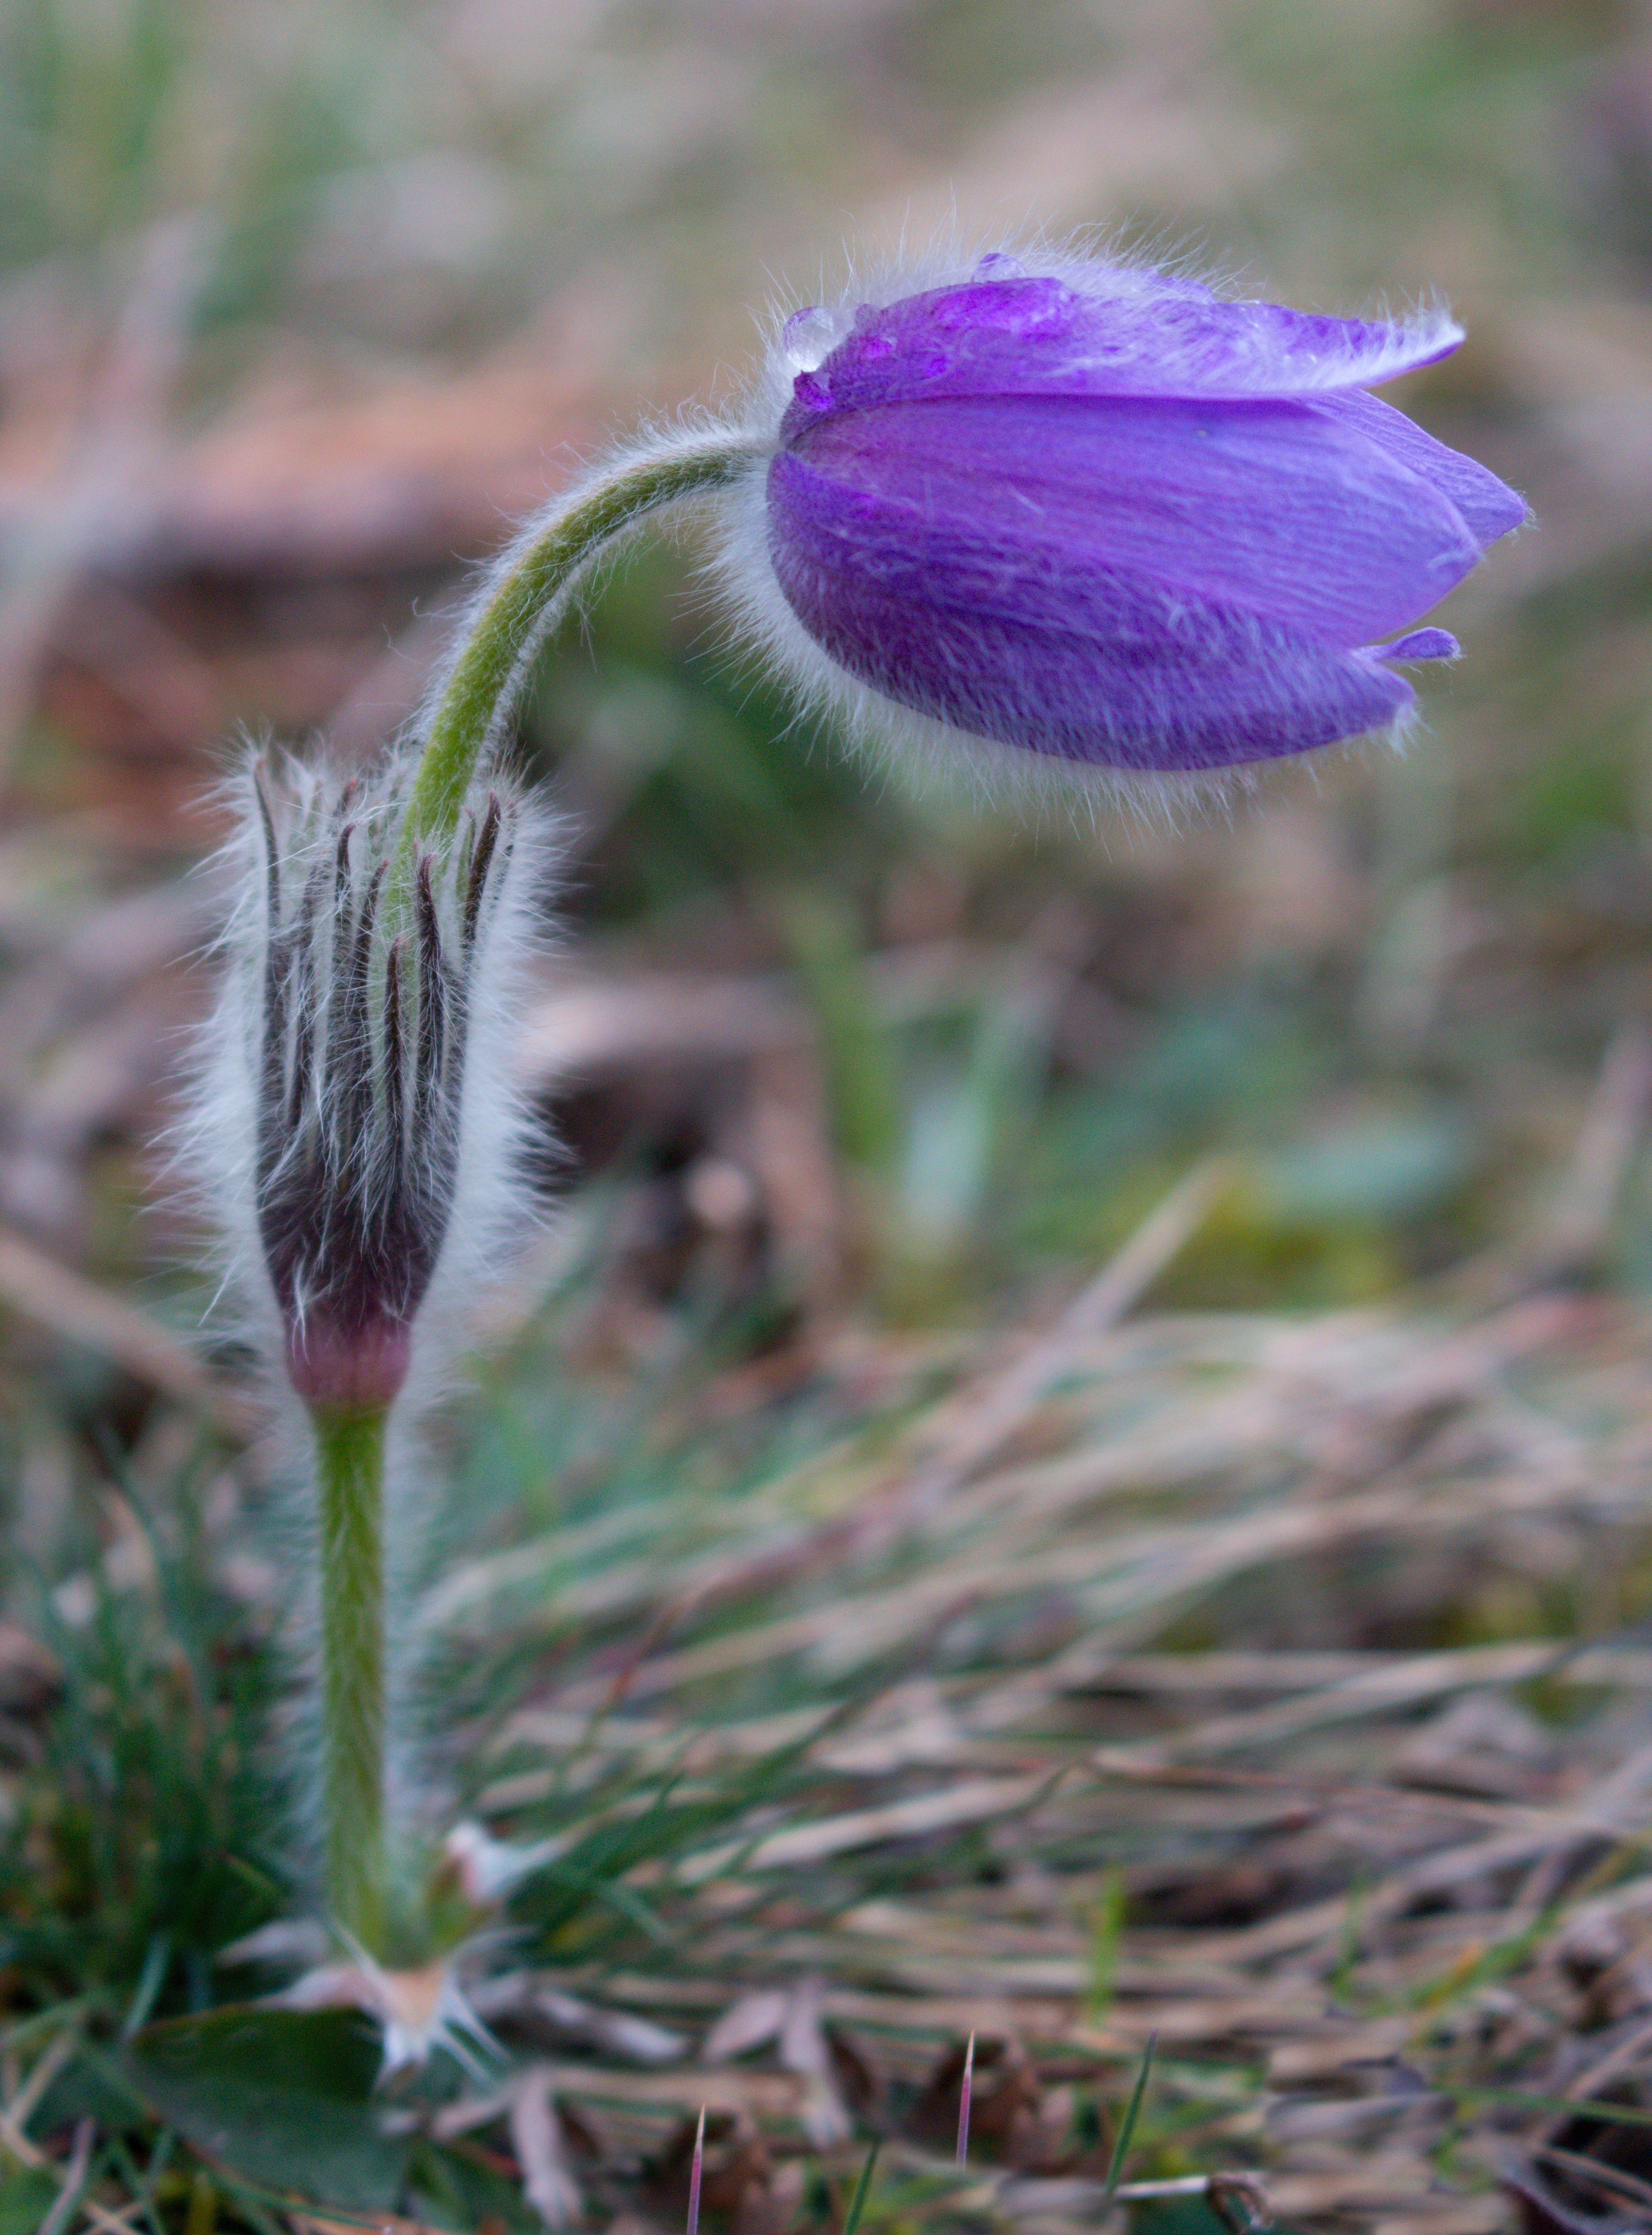
nature, grass, plant, field, meadow, prairie, flower, botany, flora, fauna, wildflower, close up, thistle, macro photography, flowering plant, daisy family, grass family, plant stem, land plant